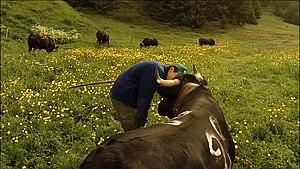
Image tirée de «
Collection Premier Jour est une série de dix courts-métrages documentaires suisses réalisés par Fernand Melgar, sortis en 2002.